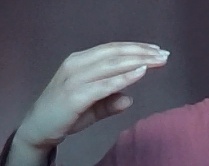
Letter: jeem